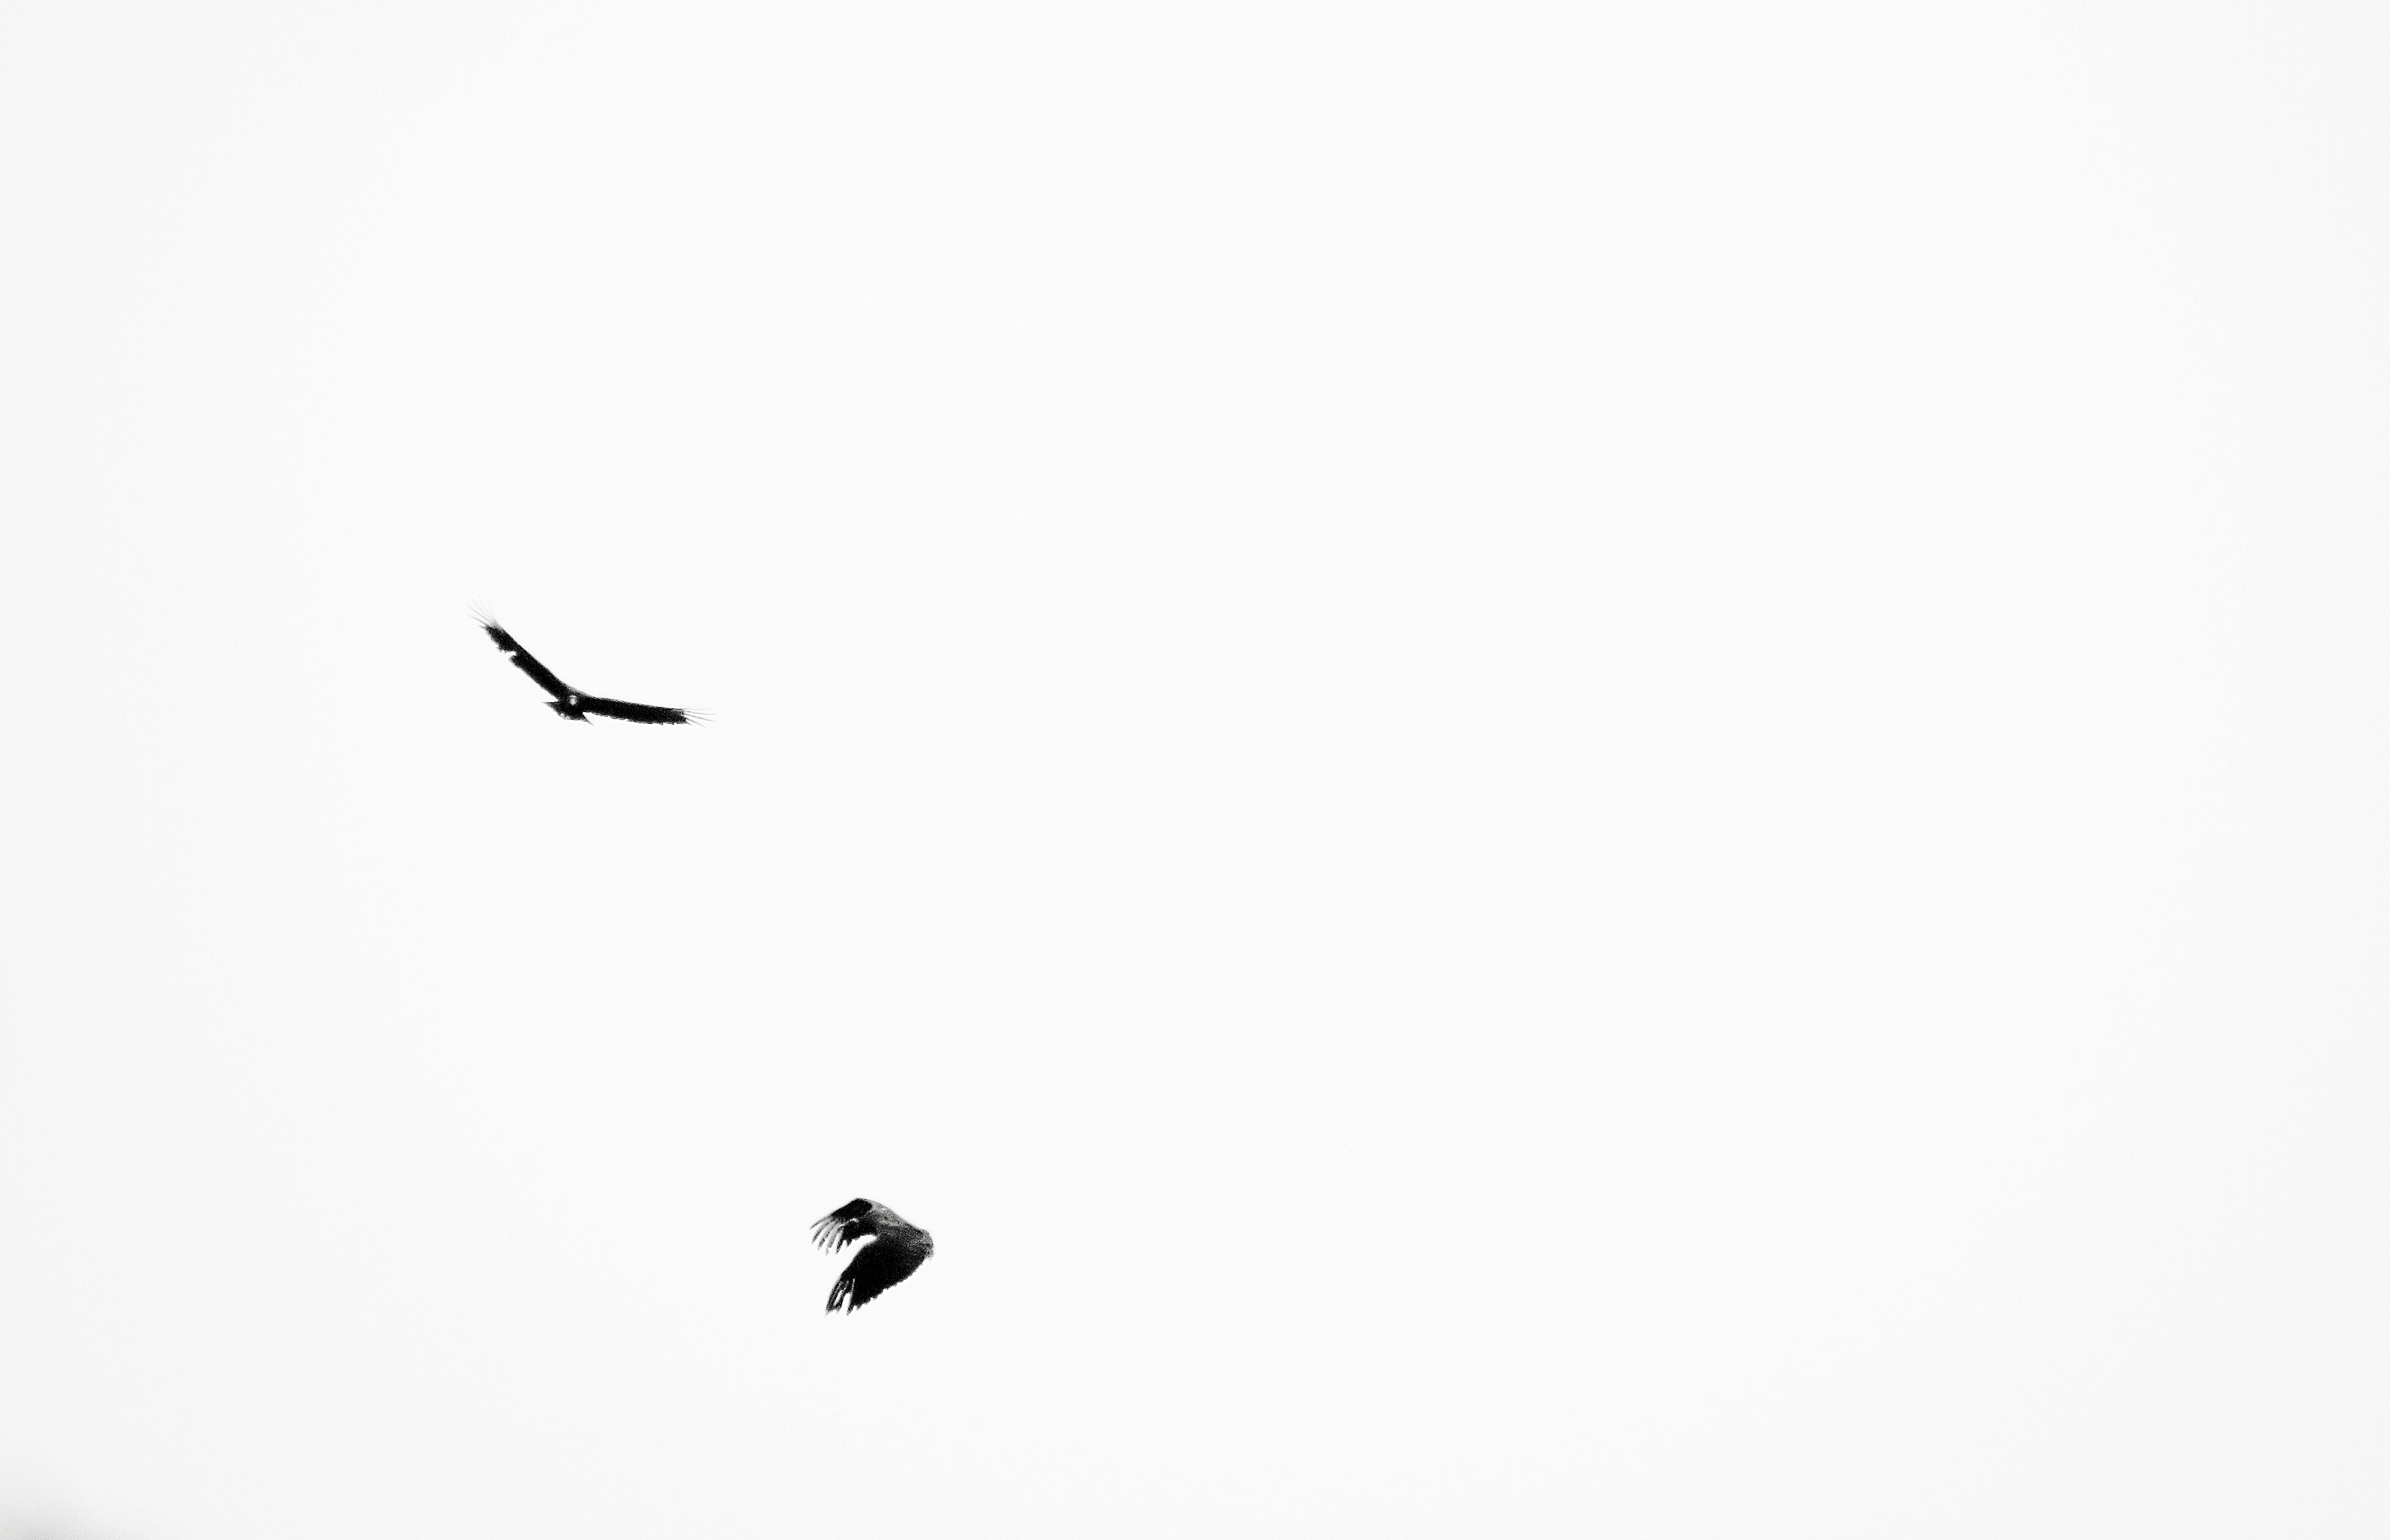
bird, wing, line, logo, shape, perching bird